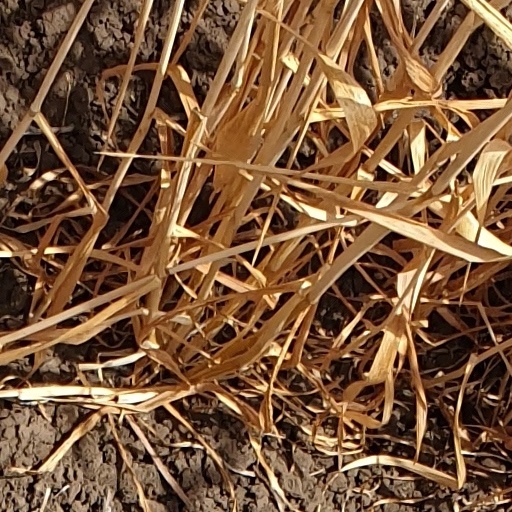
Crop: wheat